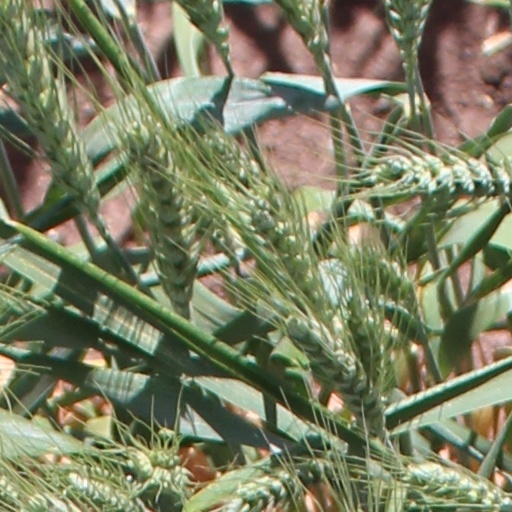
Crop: wheat